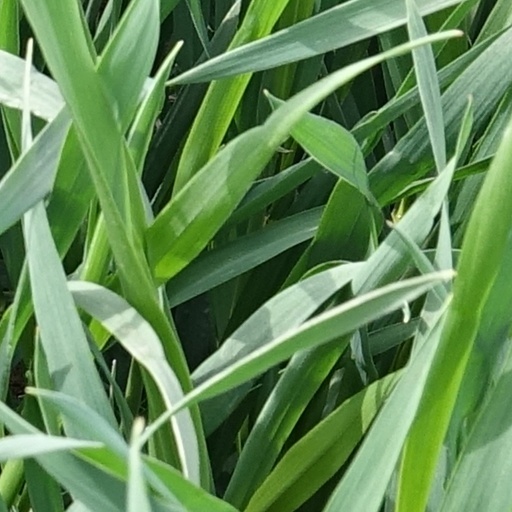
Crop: wheat